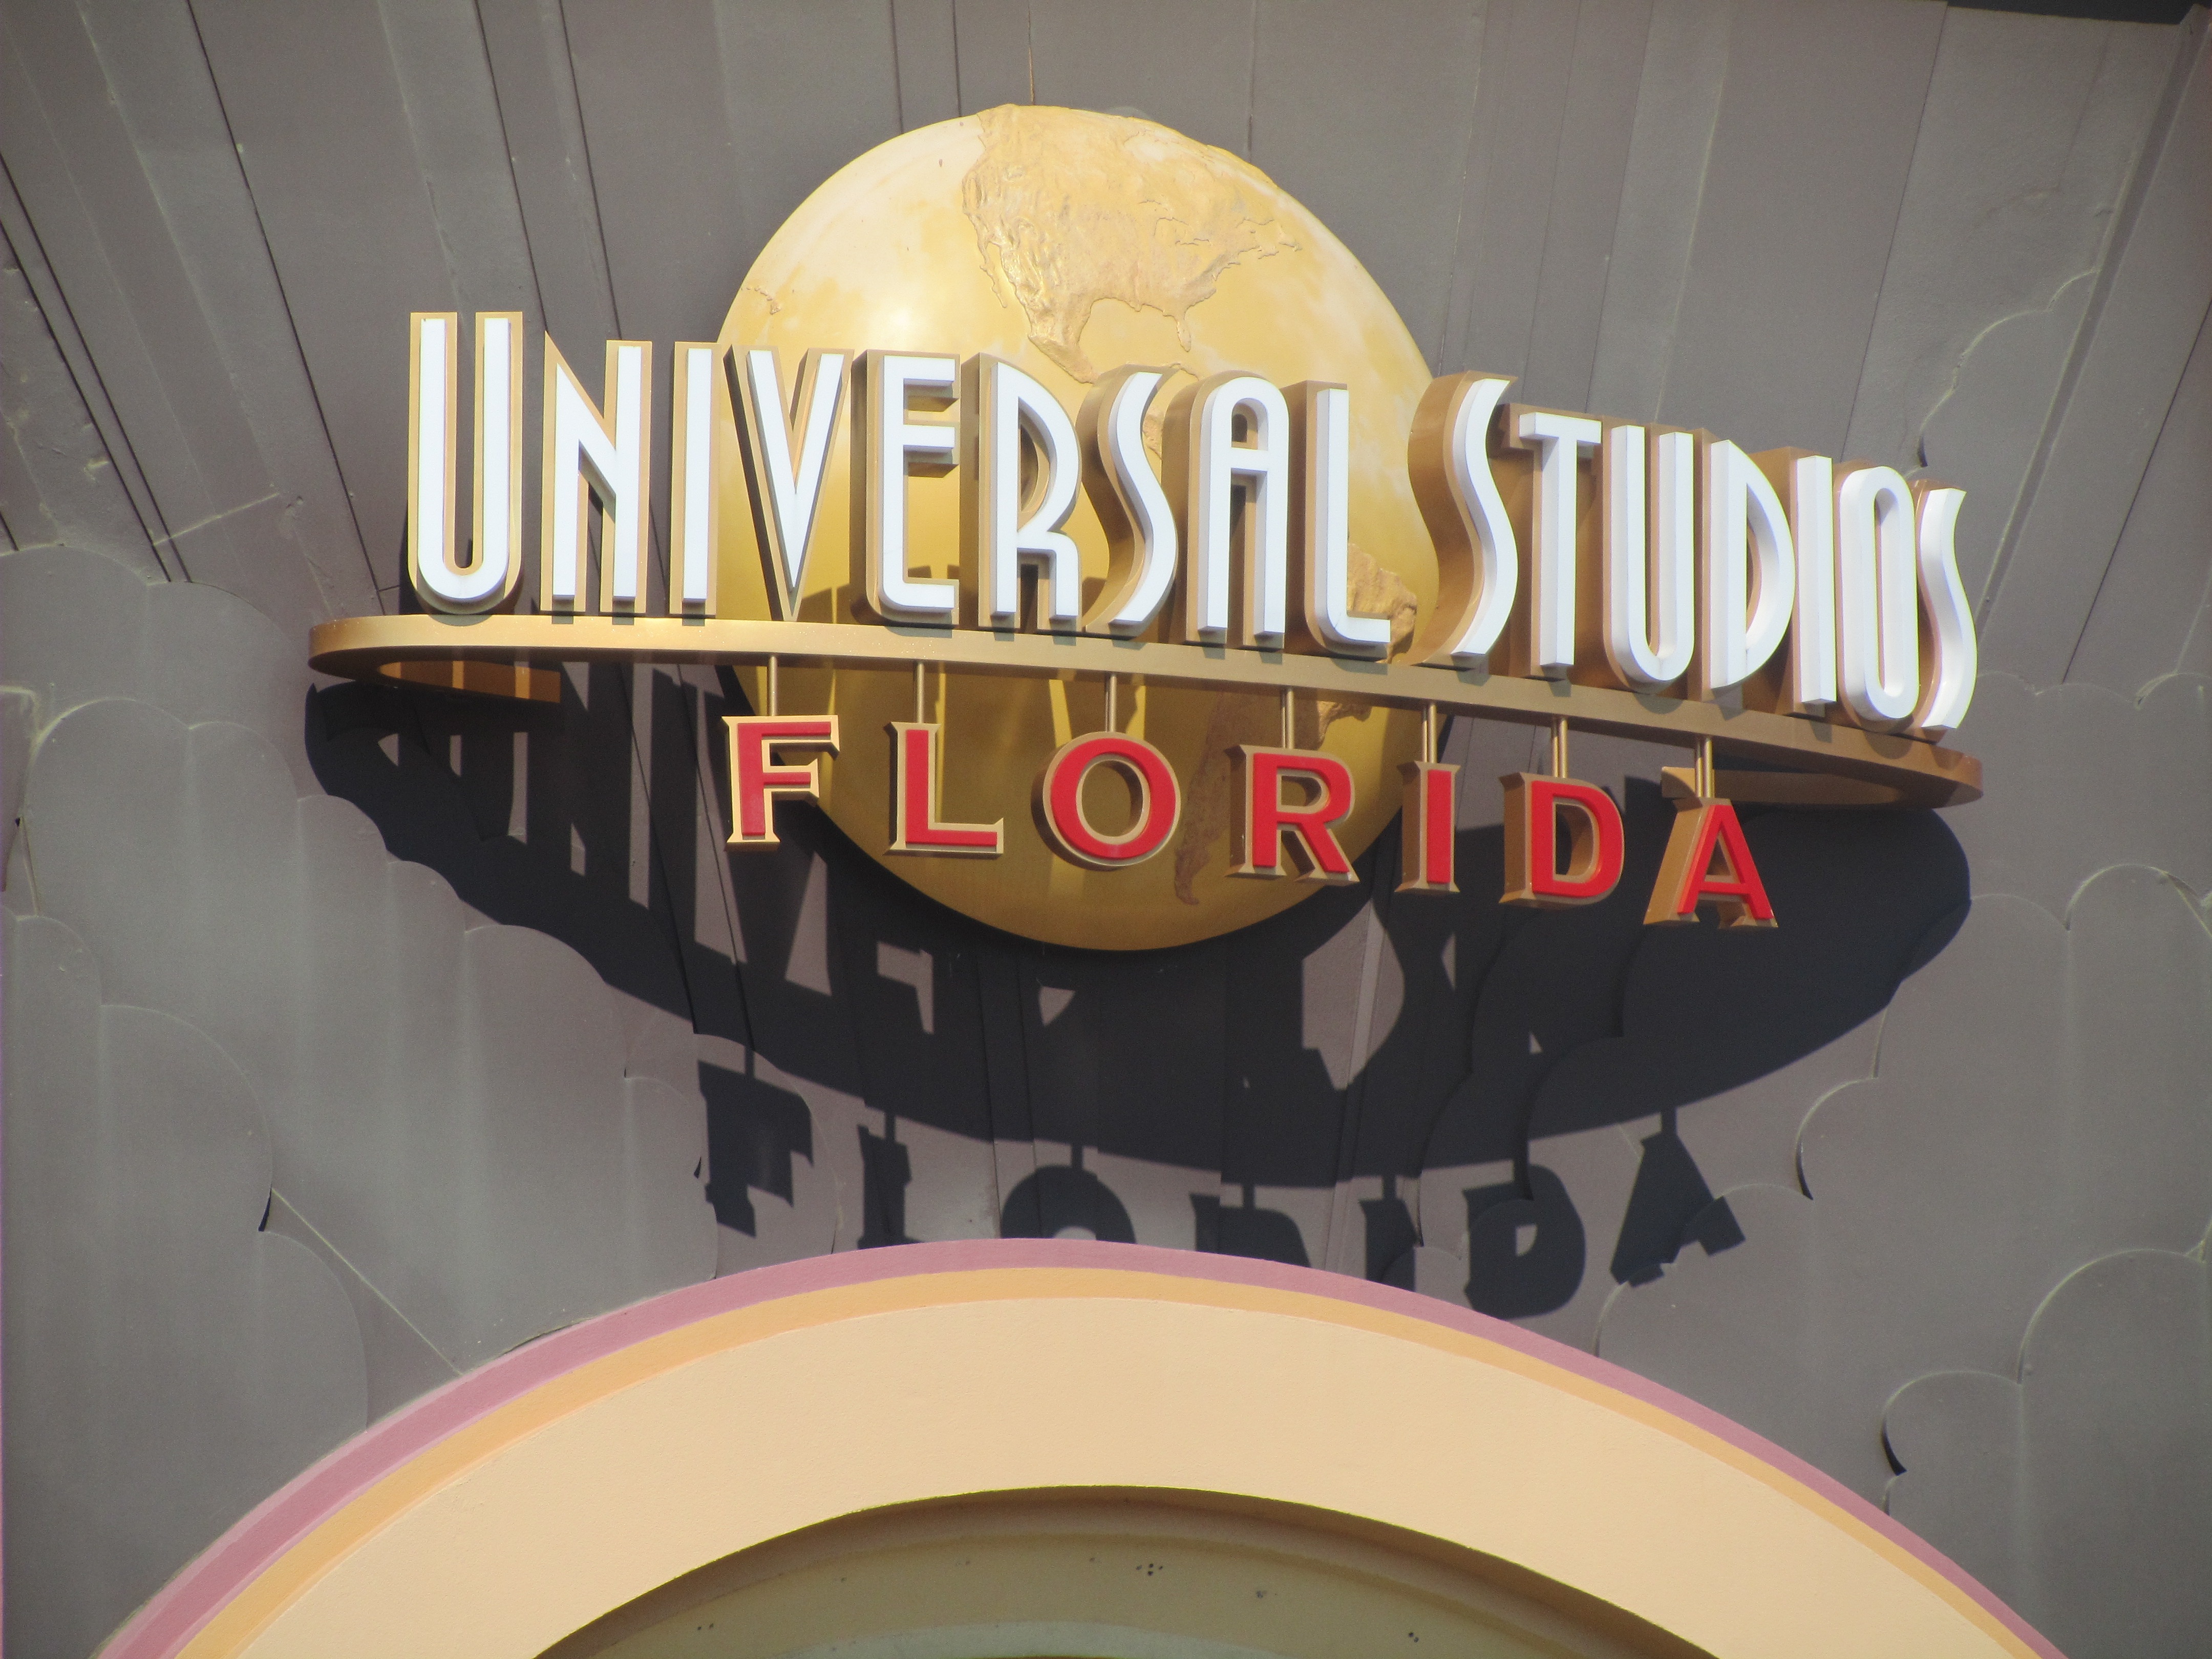
outdoor, advertising, sign, decoration, studio, yellow, tourism, art, illustration, design, logo, shape, florida, disneyland, universal studios, tours